Ankara–Istanbul high-speed railway

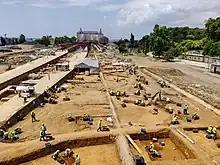
Archeological works at Haydarpasha station.

The railway line was closed down partially, between Pendik and Gebze, on 29 April 2012. On 19 February 2013, the remaining section between Pendik and Haydarpaşa was closed to traffic. Construction progressed as expected between Gebze and Pendik, with this portion of the railway opening on 25 July 2014. High-speed trains from Ankara would terminate at Pendik ( east of Haydarpaşa, until the remaining section of the railway was finished. However the remaining section saw significant delays. Originally expected to open in 2015, problems with the existing tender contract prompted Obrascón Huarte Lain to slow down construction works in 2014. OHL then requested the contract be terminated, citing growing construction costs. In response to this, the contract was taken over by a Turkish consortium "Kolin-Kalyon-Cengiz" and the expected opening was pushed back further to 2017 and then to 2018. Construction widely completed in late 2018 and the first test run was conducted on 28 December 2018. On 19 March 2019, the railway re-opened to rail traffic from Pendik to Söğütlüçeşme. However, the re-opening of Haydarpaşa station was indefinitely postponed. Since the Marmaray tunnel branches off the railway east of Haydarpaşa, plans to abandon this short section of railway and turn Haydarpaşa and its surrounding railway facilities into an urban redevelopment project surfaced in the late 2000s. This move was heavily criticized and protests were staged in front of the station, every Sunday, for years. This immense public backlash forced the government to re-integrate the station into the Marmaray project. In December 2015, restoration works began on the station building, platforms and tracks. However, in 2018 another setback further delayed the opening of Haydarpaşa. Archeological remains of a Byzantine settlement were found, during construction works. This put all construction on halt as archeologists set up camp to study the findings. The State Railways announced that the station will reopen, but a date has not yet been set. When the station re-opens, high-speed trains that don't continue over to Europe will terminate at Haydarpaşa.